Overworld

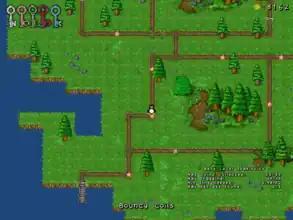
An example of an overworld in the platformer "SuperTux" (2004)

An overworld or a hub world is, in a broad sense, an area within a video game that interconnects all its levels or locations. They are mostly common in role-playing games, though this does not exclude other video game genres, such as some platformers and strategy games.